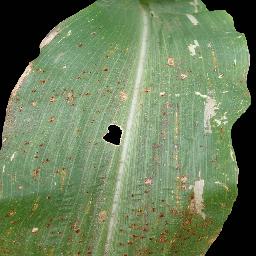
Label: Corn___Common_rust